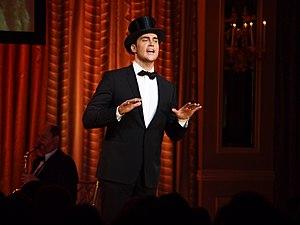
Cheyenne Jackson est un acteur et chanteur américain né le 12 juillet 1975.